No. 2 Armoured Car Company RAF

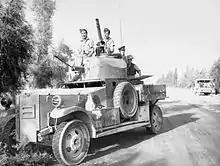
Fordson armoured car waits outside Baghdad while negotiations for an armistice take place between British officials and representatives of the Iraqi rebel government.

The Number 2 Armoured Car Company RAF was equipped with Rolls-Royce Armoured Cars and Morris tenders. These were retained until 1944, although by then Rolls-Royce had long-since ceased production of the Great War-era vehicle, and the Rolls-Royce bodies were fitted onto Fordson chassis.